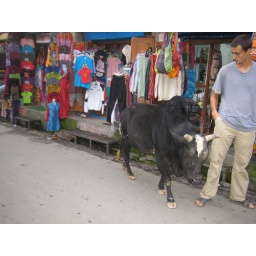
cow in the street